Érika de Souza

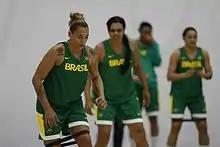
Érika (left) training with Brazil during the 2016 Olympics.

A member of the Brazil women's national basketball team, de Souza competed in three editions of the Olympic Games, 2004, 2012 and 2016 Summer Olympics as well as four World Championships. She was due to represent her country in the Olympic Qualifying Tournament where Brazil qualified for the 2008 Summer Olympics but missed it due to injury and was officially ruled out of playing in the Olympics on 29 July.